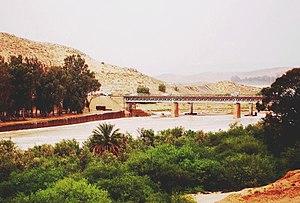
Oued M'zi, Laghouat (Algérie)
La wilaya de Laghouat, est une wilaya algérienne ayant pour chef-lieu la ville du même nom.